Armistice of 11 November 1918

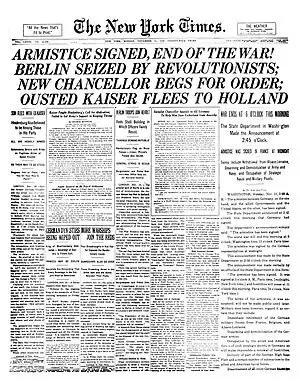
Front page of "The New York Times" on 11 November 1918

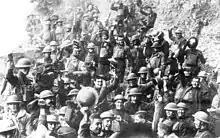
American soldiers of the 64th Regiment, part of the 7th Division, celebrate the news of the Armistice.

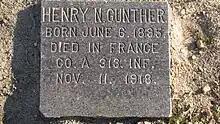
Gravestone of Henry N. Gunther in Baltimore

The British public was notified of the armistice by a subjoined official communiqué issued from the Press Bureau at 10:20 a.m., when British Prime Minister David Lloyd George announced: "The armistice was signed at five o'clock this morning, and hostilities are to cease on all fronts at 11 a.m. to-day." An official communique was published by the United States at 2:30 pm: "In accordance with the terms of the Armistice, hostilities on the fronts of the American armies were suspended at eleven o'clock this morning."